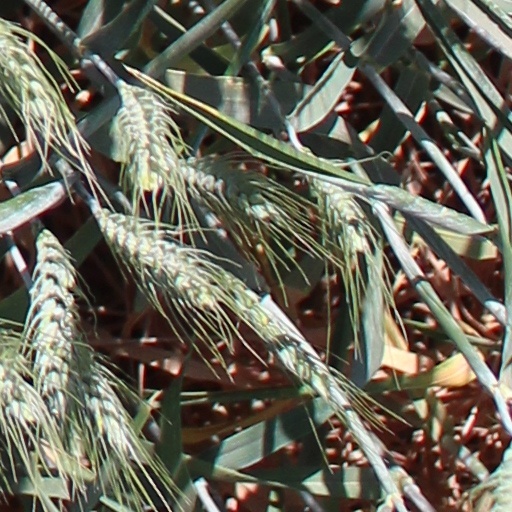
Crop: wheat